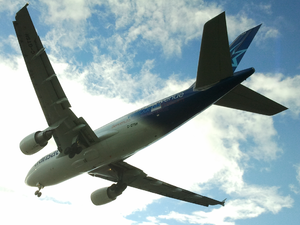
Air Transat est une compagnie aérienne canadienne basée à Montréal. Elle exploite des vols internationaux, réguliers et charters. La compagnie appartient au groupe Transat A.T. inc spécialisé dans l'organisation de voyages de vacances.
L'Airbus A310 est un modèle d'avion de ligne long courrier biréacteur à fuselage large construit par Airbus de 1982 à 1998 sur la base de l'Airbus A300. Il est similaire au Boeing 767.